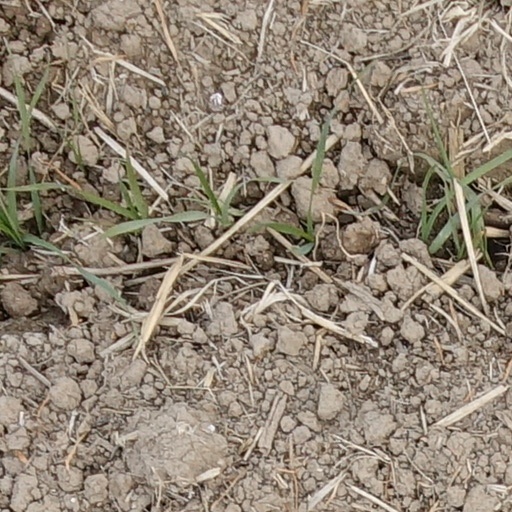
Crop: wheat